Ben Gibbard

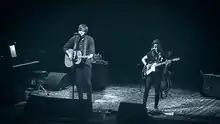
Gibbard ("left") performing alongside Julien Baker

Gibbard became engaged to actress and musician Zooey Deschanel in 2008 and married her in September 2009 near Seattle. They announced their separation on November 1, 2011, with Deschanel filing for divorce on December 27, citing irreconcilable differences. The divorce was finalized on December 12, 2012. Gibbard later married photographer and tour manager Rachel Demy on October 21, 2016 in Seattle. They currently live in Capitol Hill, Seattle.